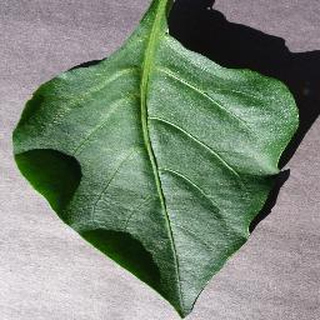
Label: healthy_bell_pepper